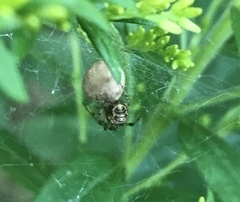
Species: Parasteatoda_tepidariorum